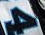
Number: 4